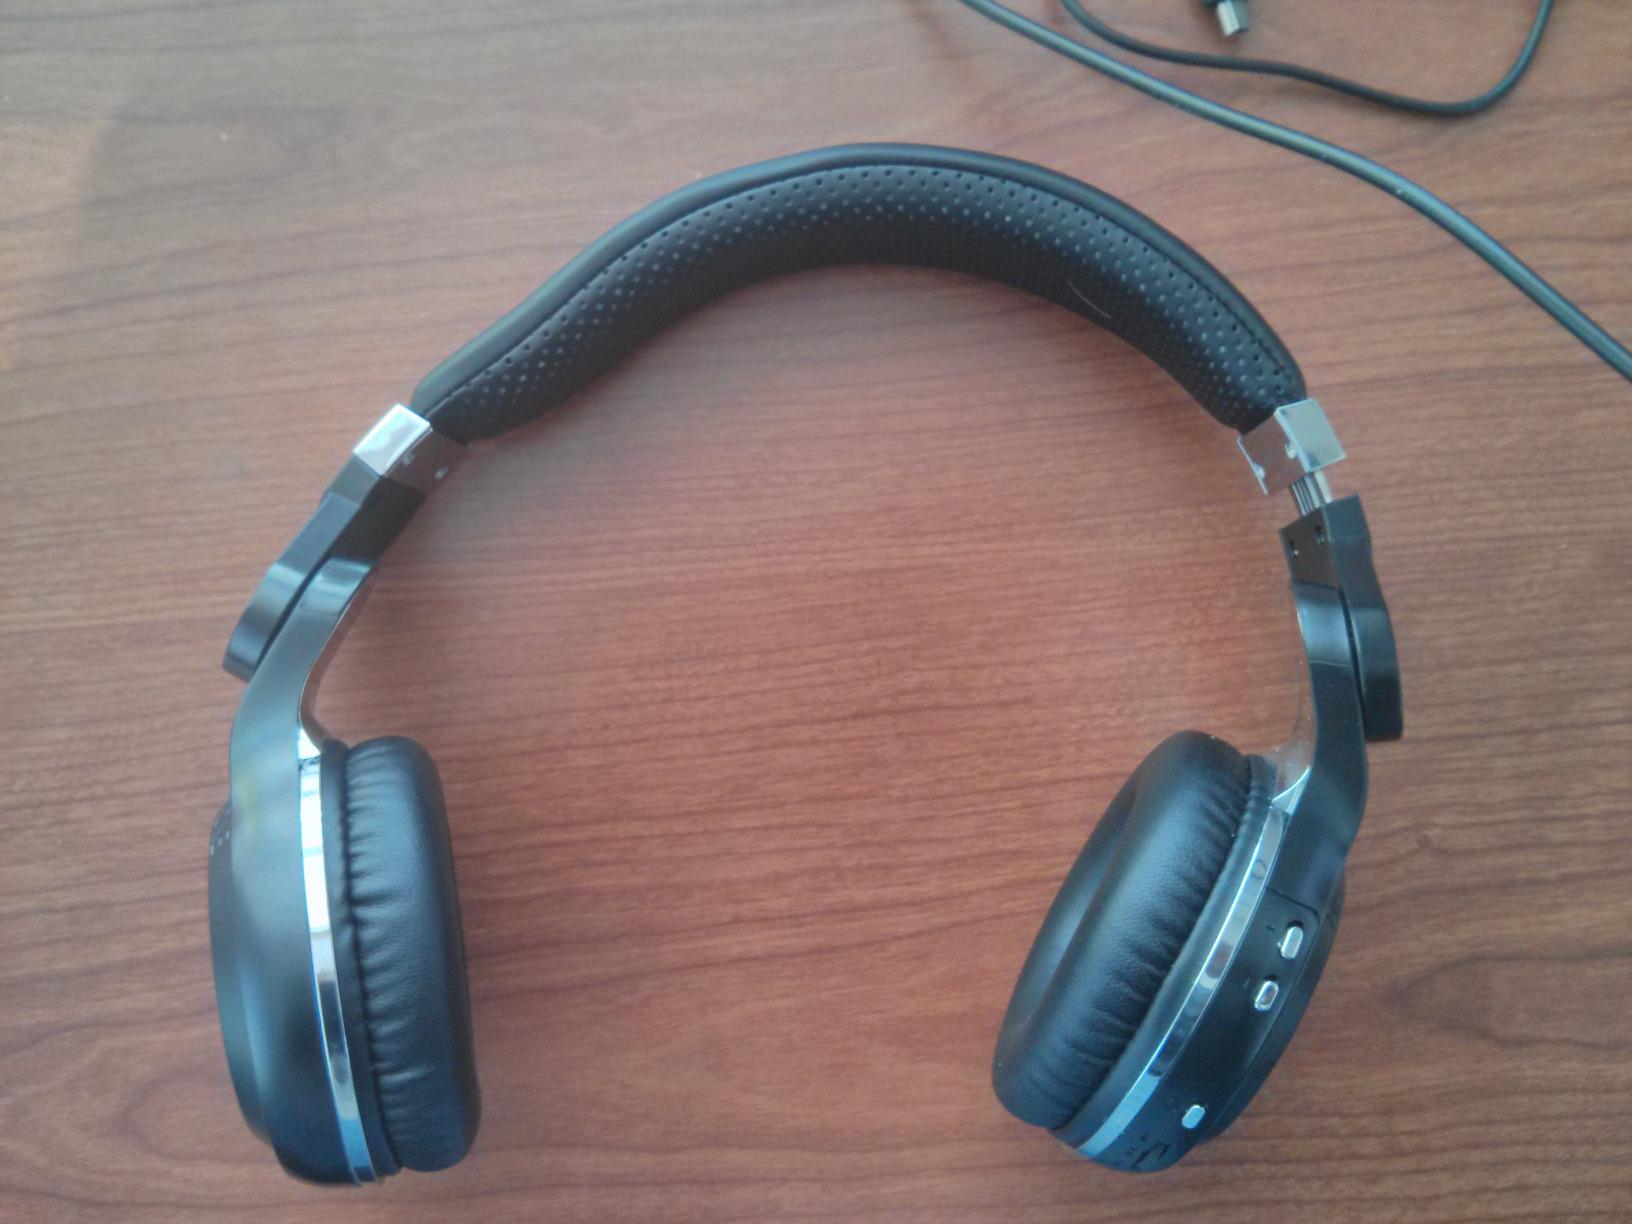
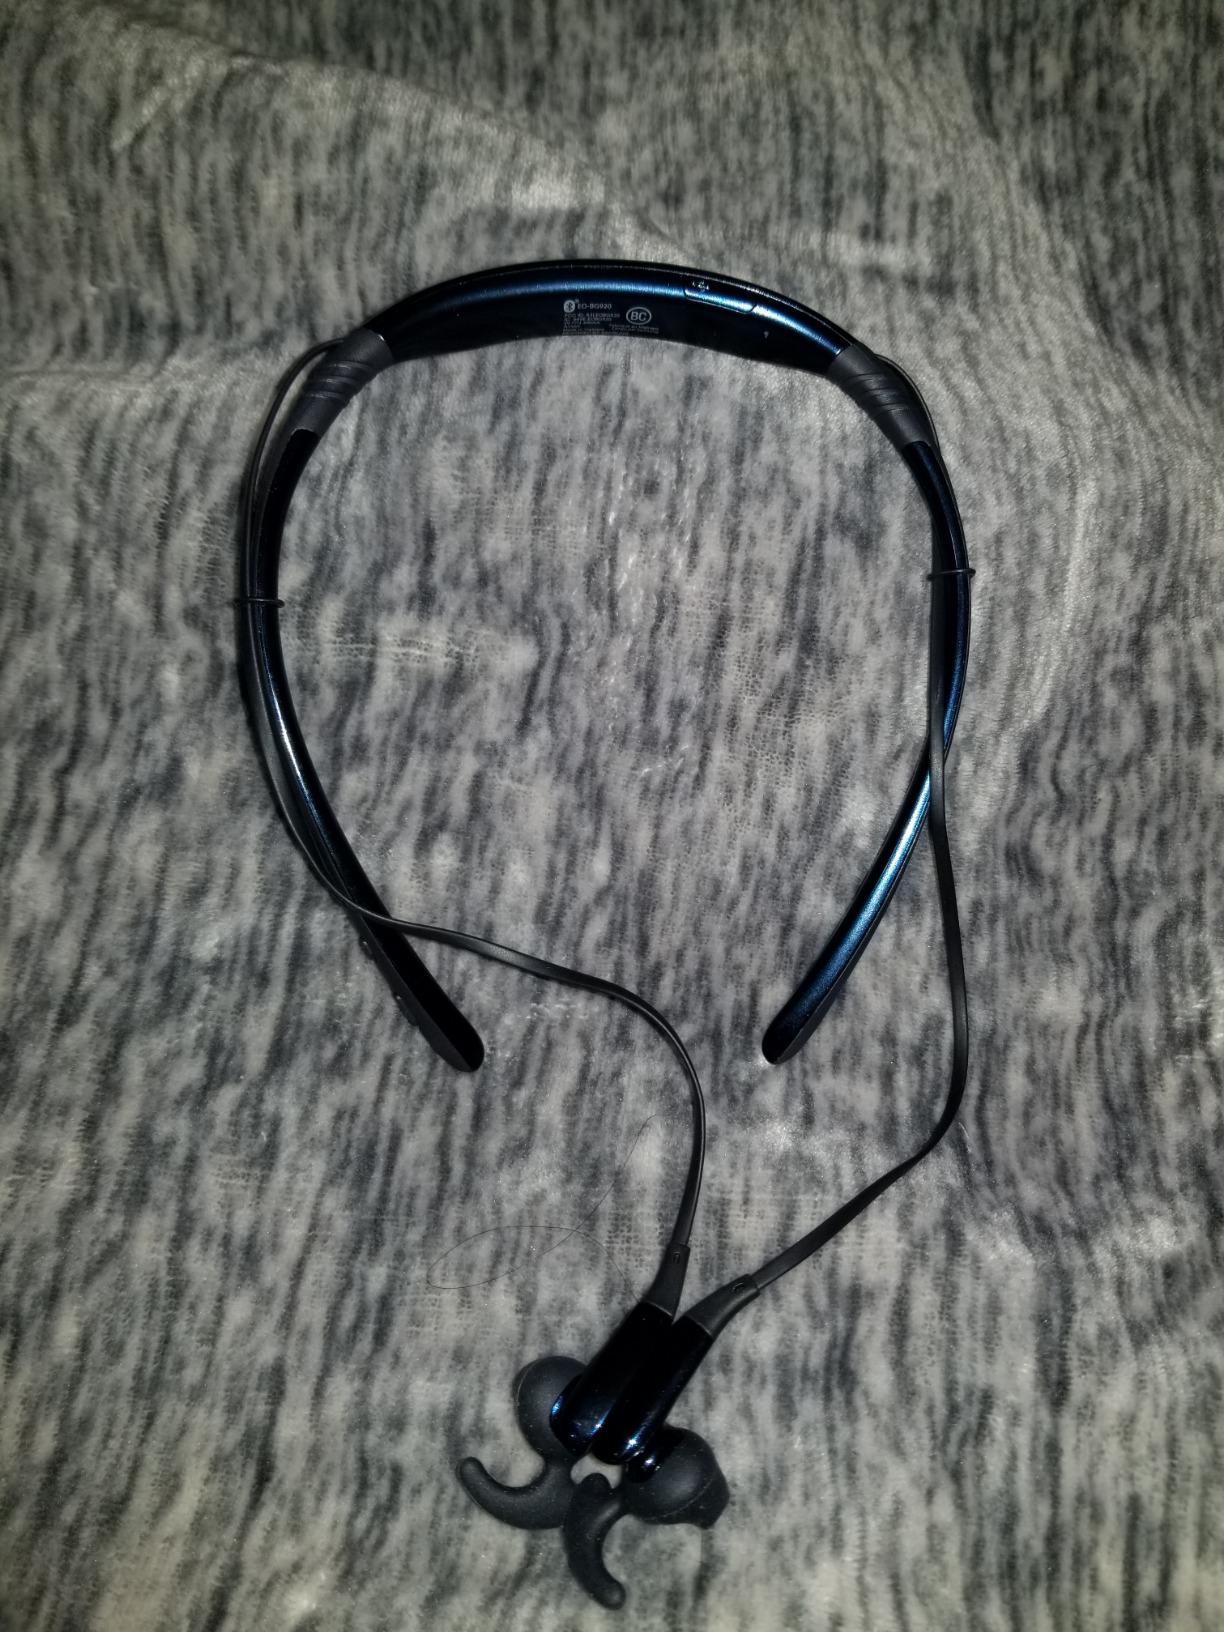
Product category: headphones
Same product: no